Temple Bruer Preceptory

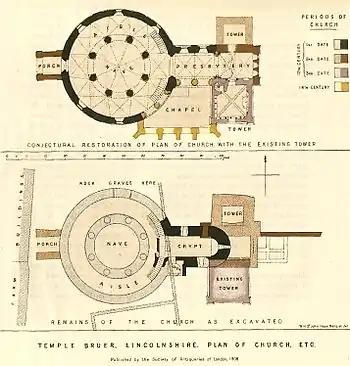
St John Hope's plans showing the phases and the crypt below the presbytery

The second phase dates from the later 12th century. A porch was constructed at the west end. The apse was removed and the presbytery extended two further bays to the east. This was followed by a third phase when towers were added to either side of the extended presbytery. A similar arrangement was adopted at the nearby Aslackby Preceptory. The northern tower survived as foundations, while the southern tower remains to its full height. Access to the ground floor of the tower is from the north and would formerly communicated into the presbytery. To the east of the door are the remains of a double piscina which would have served the high altar. Above the door is a corbel that supported the rib vault of the presbytery roof; while to the right is the triple-shafted respond of the south side of the chancel arch. The ground floor room of the tower is a rib-vaulted chamber with windows in three sides. This room has an impressive blind arcade on its west and south sides, with a stone bench beneath. This bench has had incorporated a double sedilia and piscina. There is a further chamber above, reached by a spiral staircase. The fourth or final phase of building was the addition, revealed as foundations on the south side, of a chapel. The roof line of this chapel can be clearly seen on the west face of the standing tower. The photographs published by Hope show that ruinous elements of the upper parts of the tower were extensively repaired at a later date.